Carol Bruyning

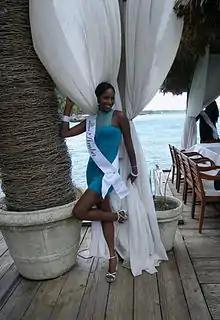
Carol Bruyning

Carol Bruyning is a beauty queen from Aruba who won the 2009 Miss Divi-Divi International title.